Agafia of Rus

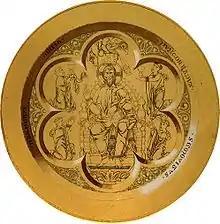
Chalice and paten of Konrad of Masovia. Agafia is at the top left.

There is a plate displayed in Plock, which has Agafia, her husband and eldest two sons on it.